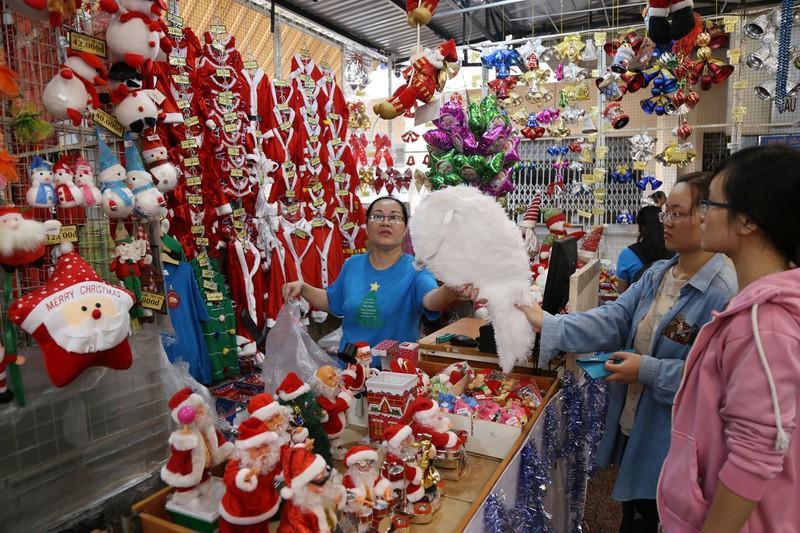
người phụ nữ mặc áo thun xanh lam bán đồ trang trí giáng sinh